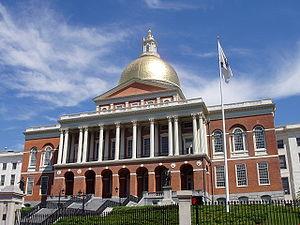
La Cour générale du Massachusetts est la législature du Commonwealth du Massachusetts. Elle fonctionne sur le principe du bicaméralisme et est ainsi constituée par :